Health in Venezuela

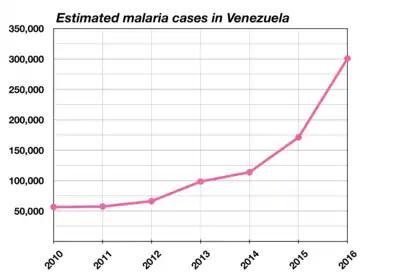
Estimated malaria case in Venezuela

The recent state of health in Venezuela has seen that from 1992 to 1993, there was a cholera epidemic in the Orinoco Delta and Venezuela's political leaders were accused of racial profiling of their own indigenous people to deflect blame from the country's institutions, thereby aggravating the epidemic. During the 1990s, the mortality rate was 318 per 100,000 people for heart and heart-related diseases, 156 for cancers, 634 for external causes (including drowning, self-harm, violence, falls, road accidents etc.), 1,126 for communicable diseases such as chest infections, syphilis, and meningitis, and 654 for certain congenital conditions.